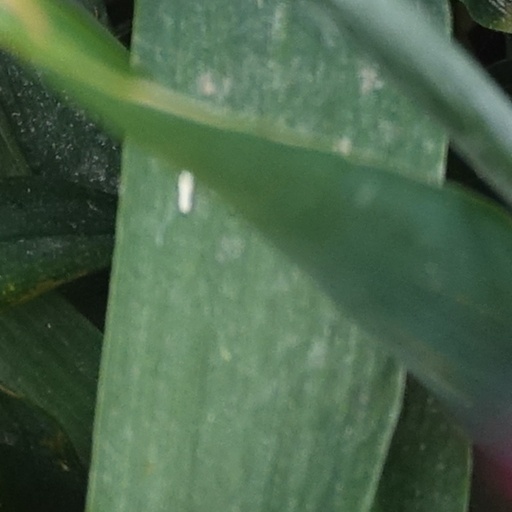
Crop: wheat